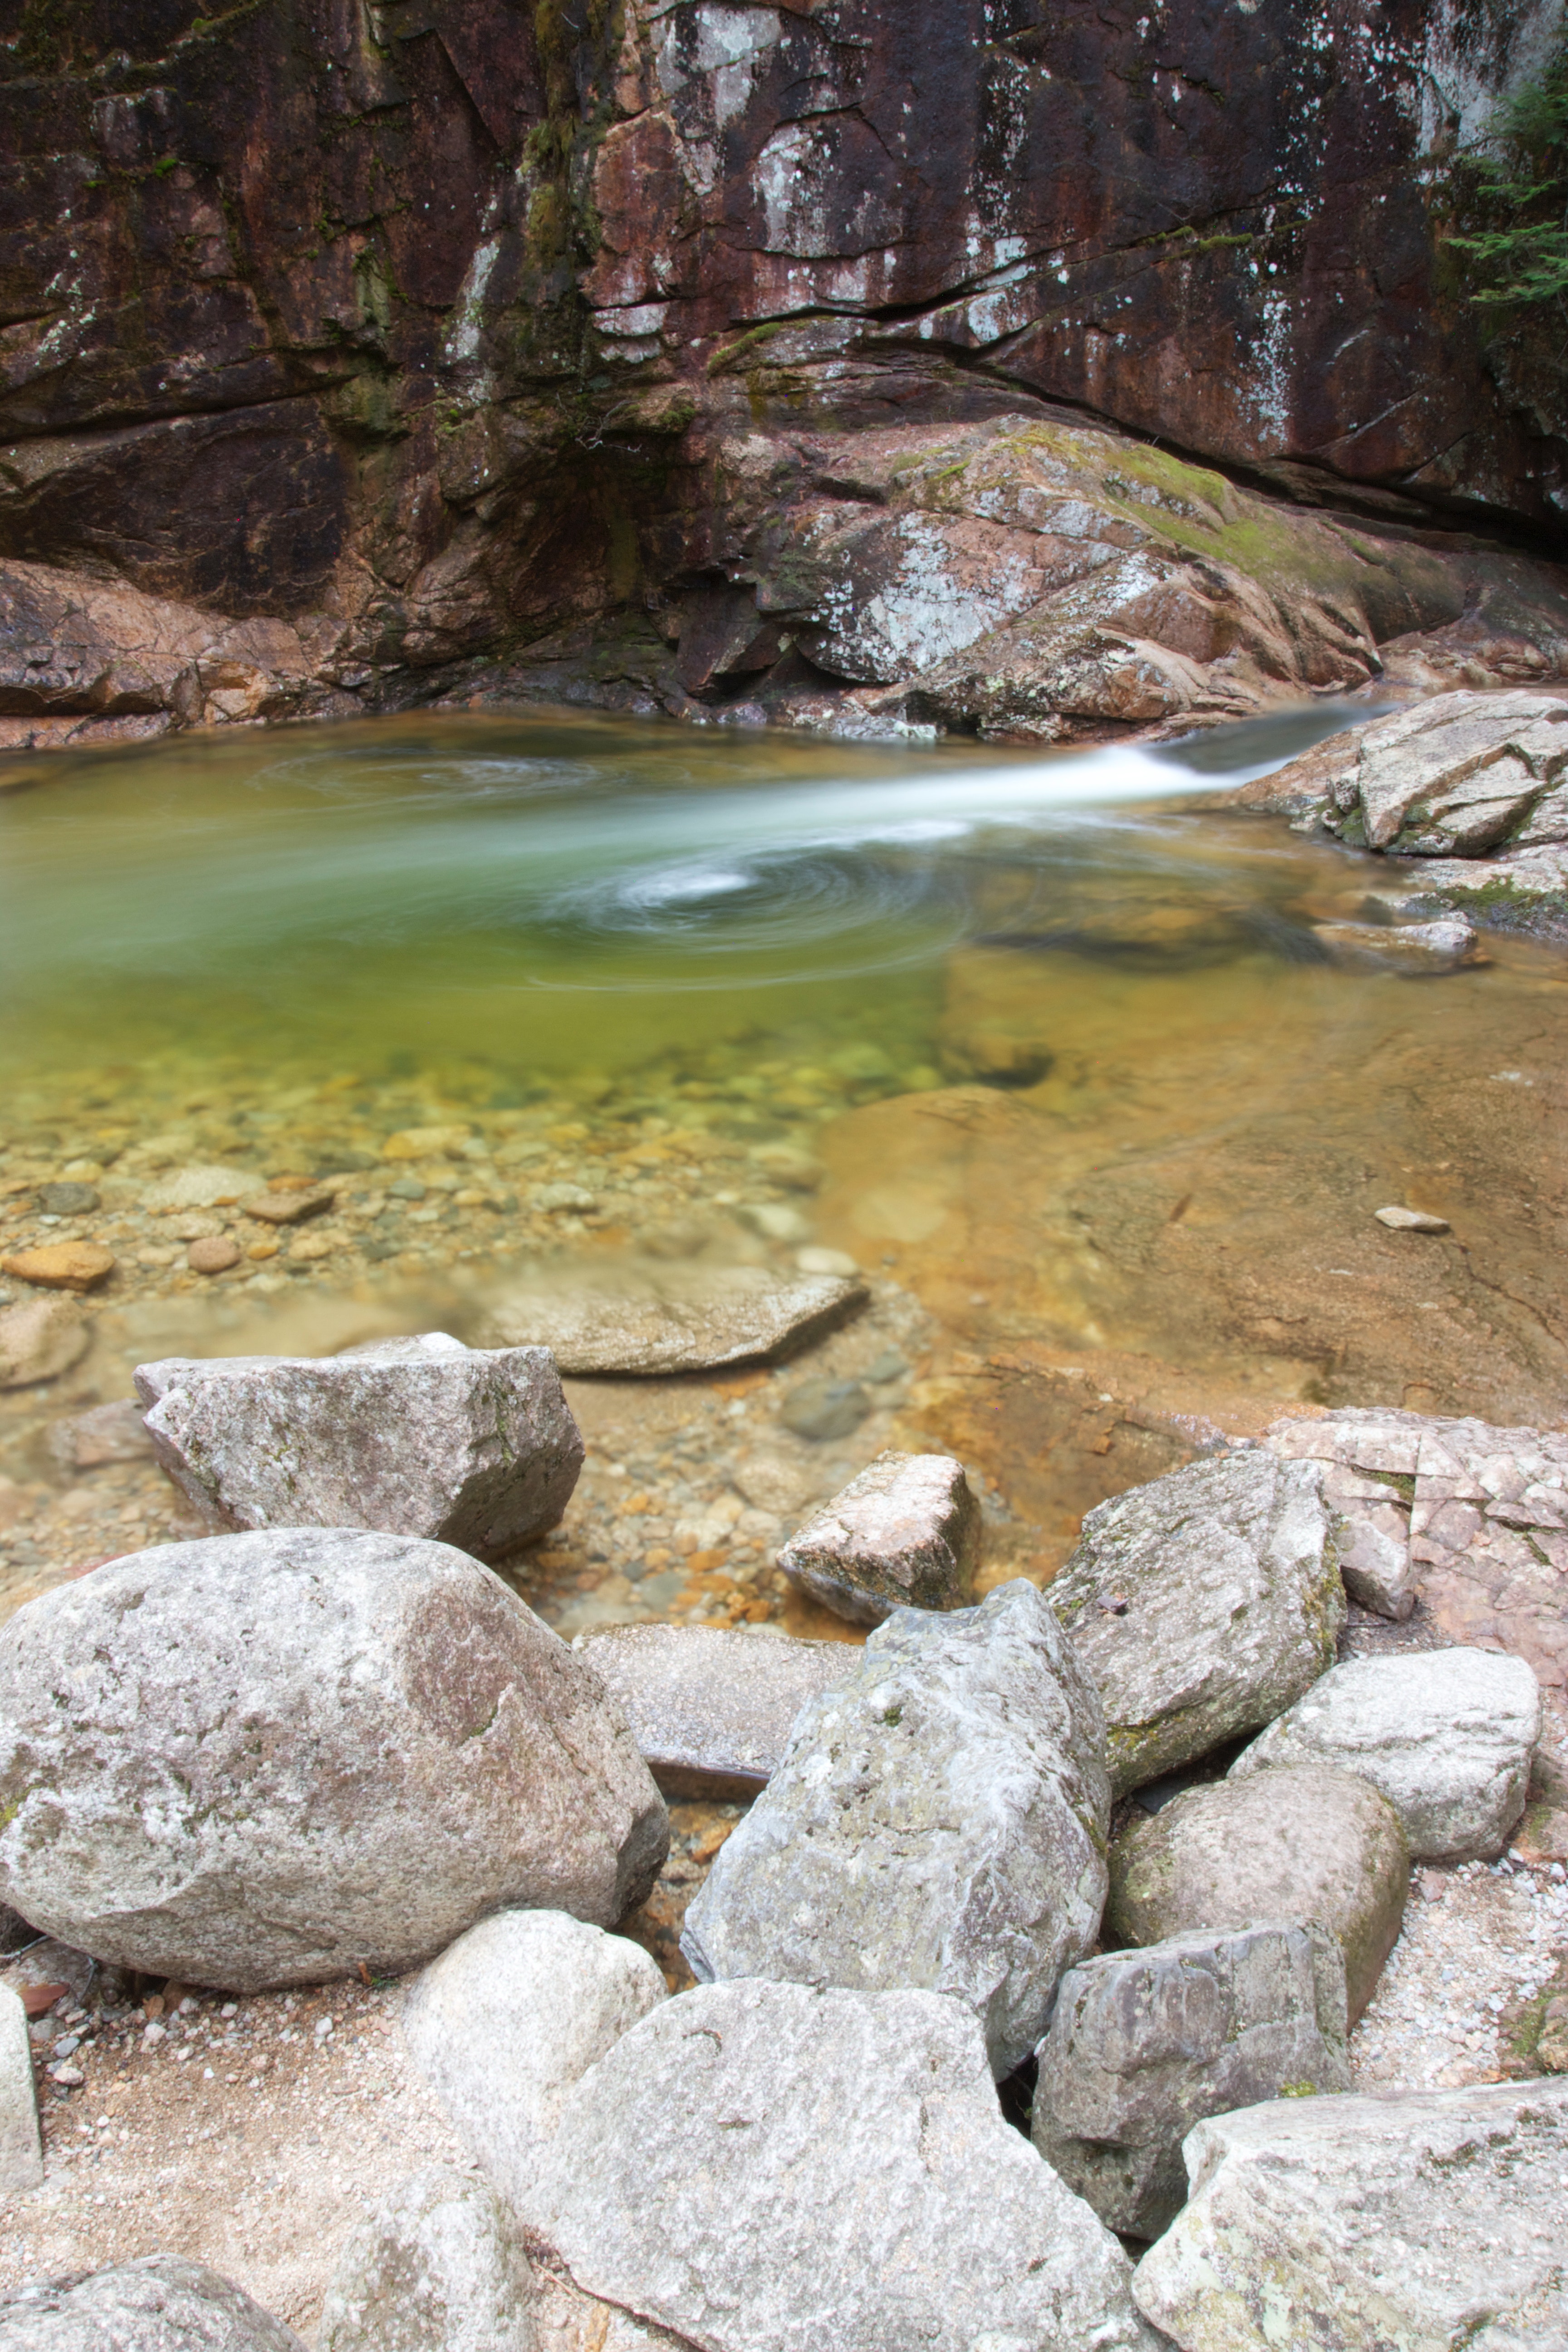
body of water, nature, rock, stream, water, water resources, watercourse, stream bed, mineral spring, creek, boulder, mountain river, river, waterway, bedrock, tree, geology, arroyo, formation, landscape, plant, riparian zone, state park